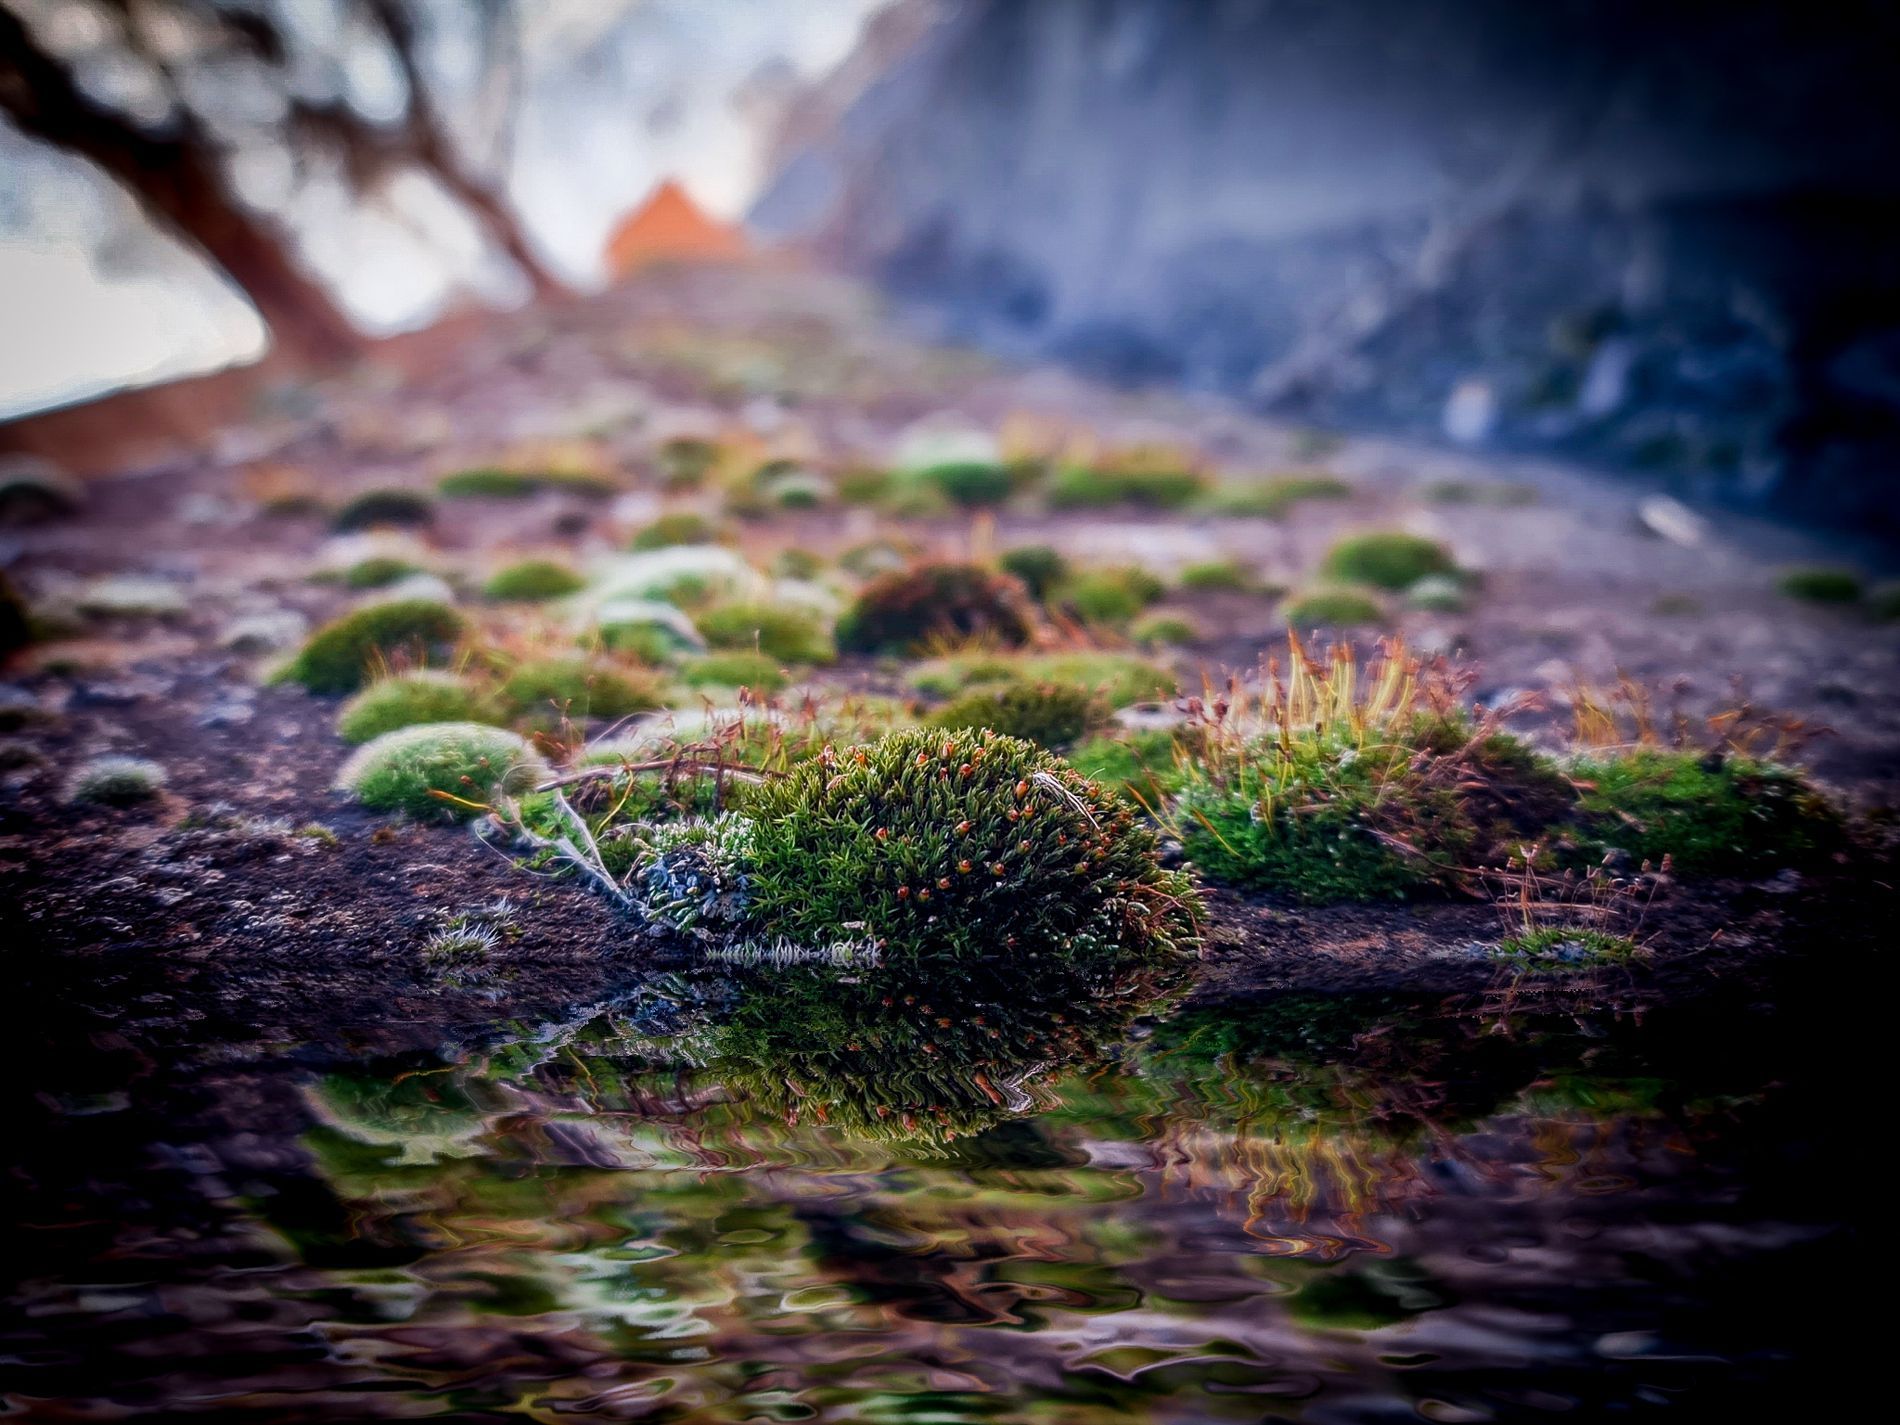
Tiny World of Moss
This is a close-up view of small green moss growing on a wet surface. In the front, there is a little puddle that shows the moss like a mirror, which gives the photo a calm and dreamy look. The background is blurry, so your eyes focus more on the soft colors and tiny details of the moss.
a macro shot from a very low angle, close to the ground. The camera focuses sharply on the moss in the foreground, capturing fine textures and reflections in a small puddle. The background is heavily blurred with a shallow depth of field, creating a dreamy, miniature-world effect. This shot emphasizes the tiny details that often go unnoticed in nature.
Labels: Moss, Plant, Vegetation, Grass, Landscape, Nature, Outdoors, Scenery, Wilderness, Land, Tree, Weather, Creek, Stream, Water, Rock, Algae, coral reefs, blurry background, nature
Camera: samsung SM-N986B
Lens: Samsung Galaxy Note 20 Ultra Rear Main Camera
Aperture: F1.8
Exposure: 1/100 sec
ISO: 50
Focal length: 7.0 mm